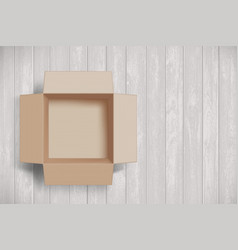
Label: cardboard